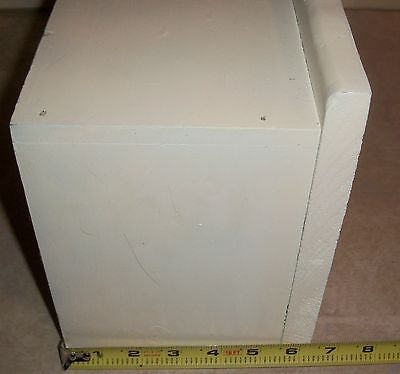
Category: cabinet